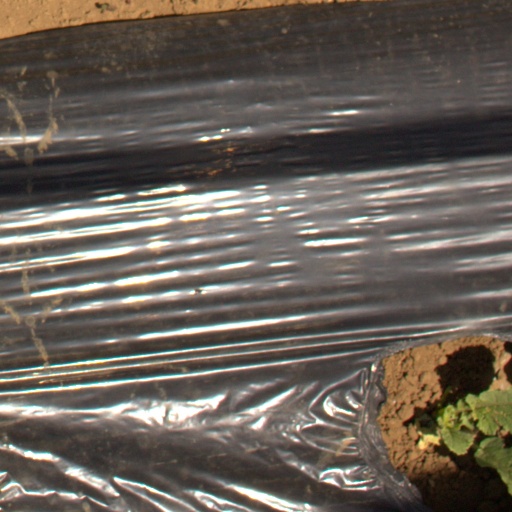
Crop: Jerusalem artichoke